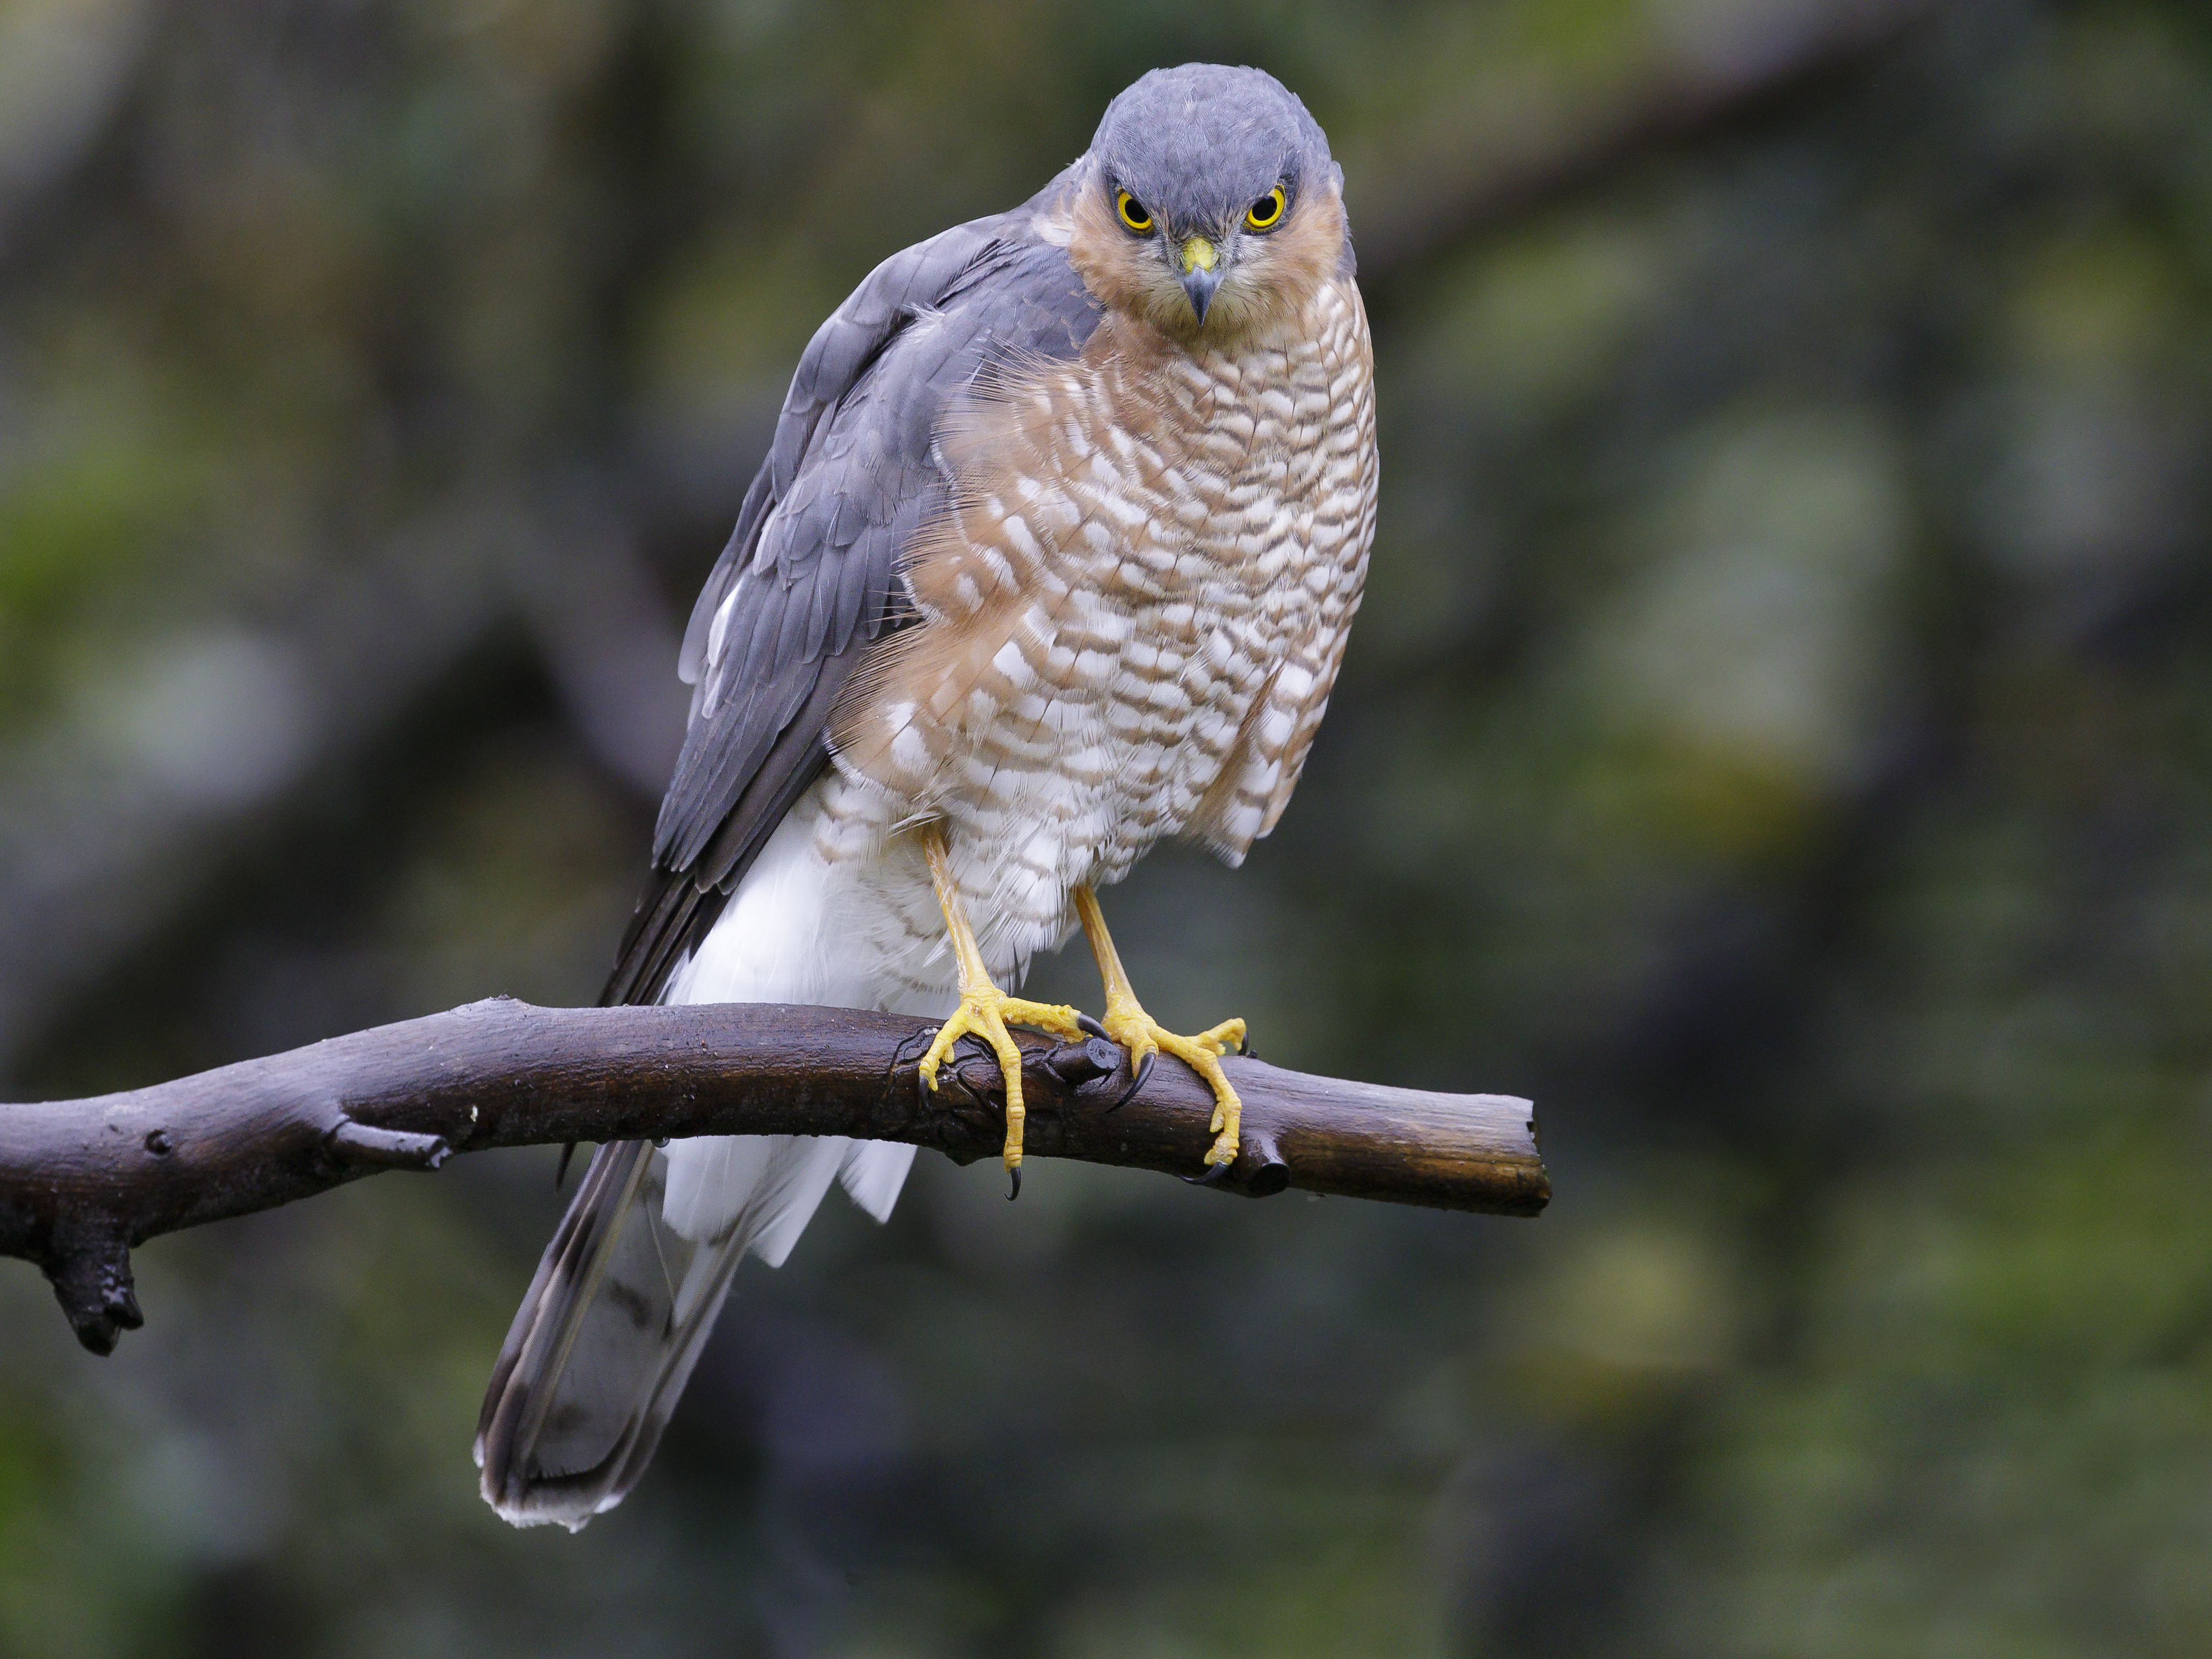
bird, vertebrate, cooper's hawk, beak, sharp shinned hawk, bird of prey, hawk, peregrine falcon, northern harrier, falcon, red shouldered hawk, accipitriformes, accipitridae, wildlife, falconiformes, harrier, kite, tail, claw